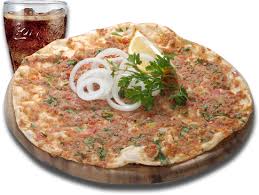
Yemek: lahmacun